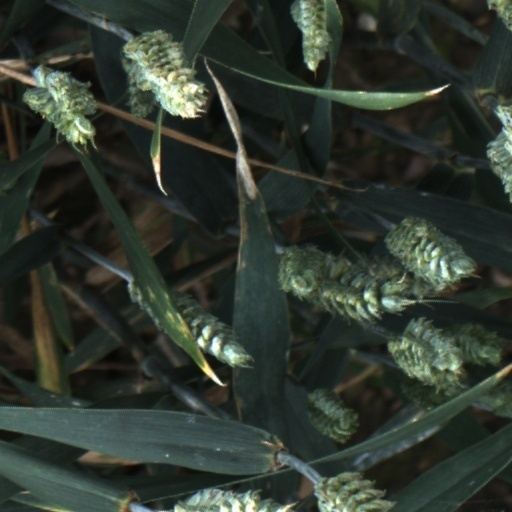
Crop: wheat